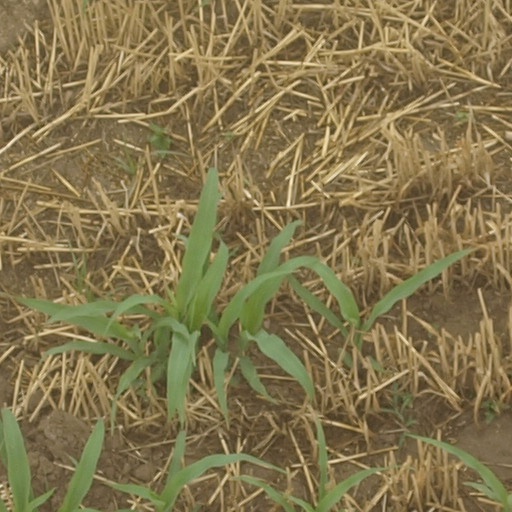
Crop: maize; corn